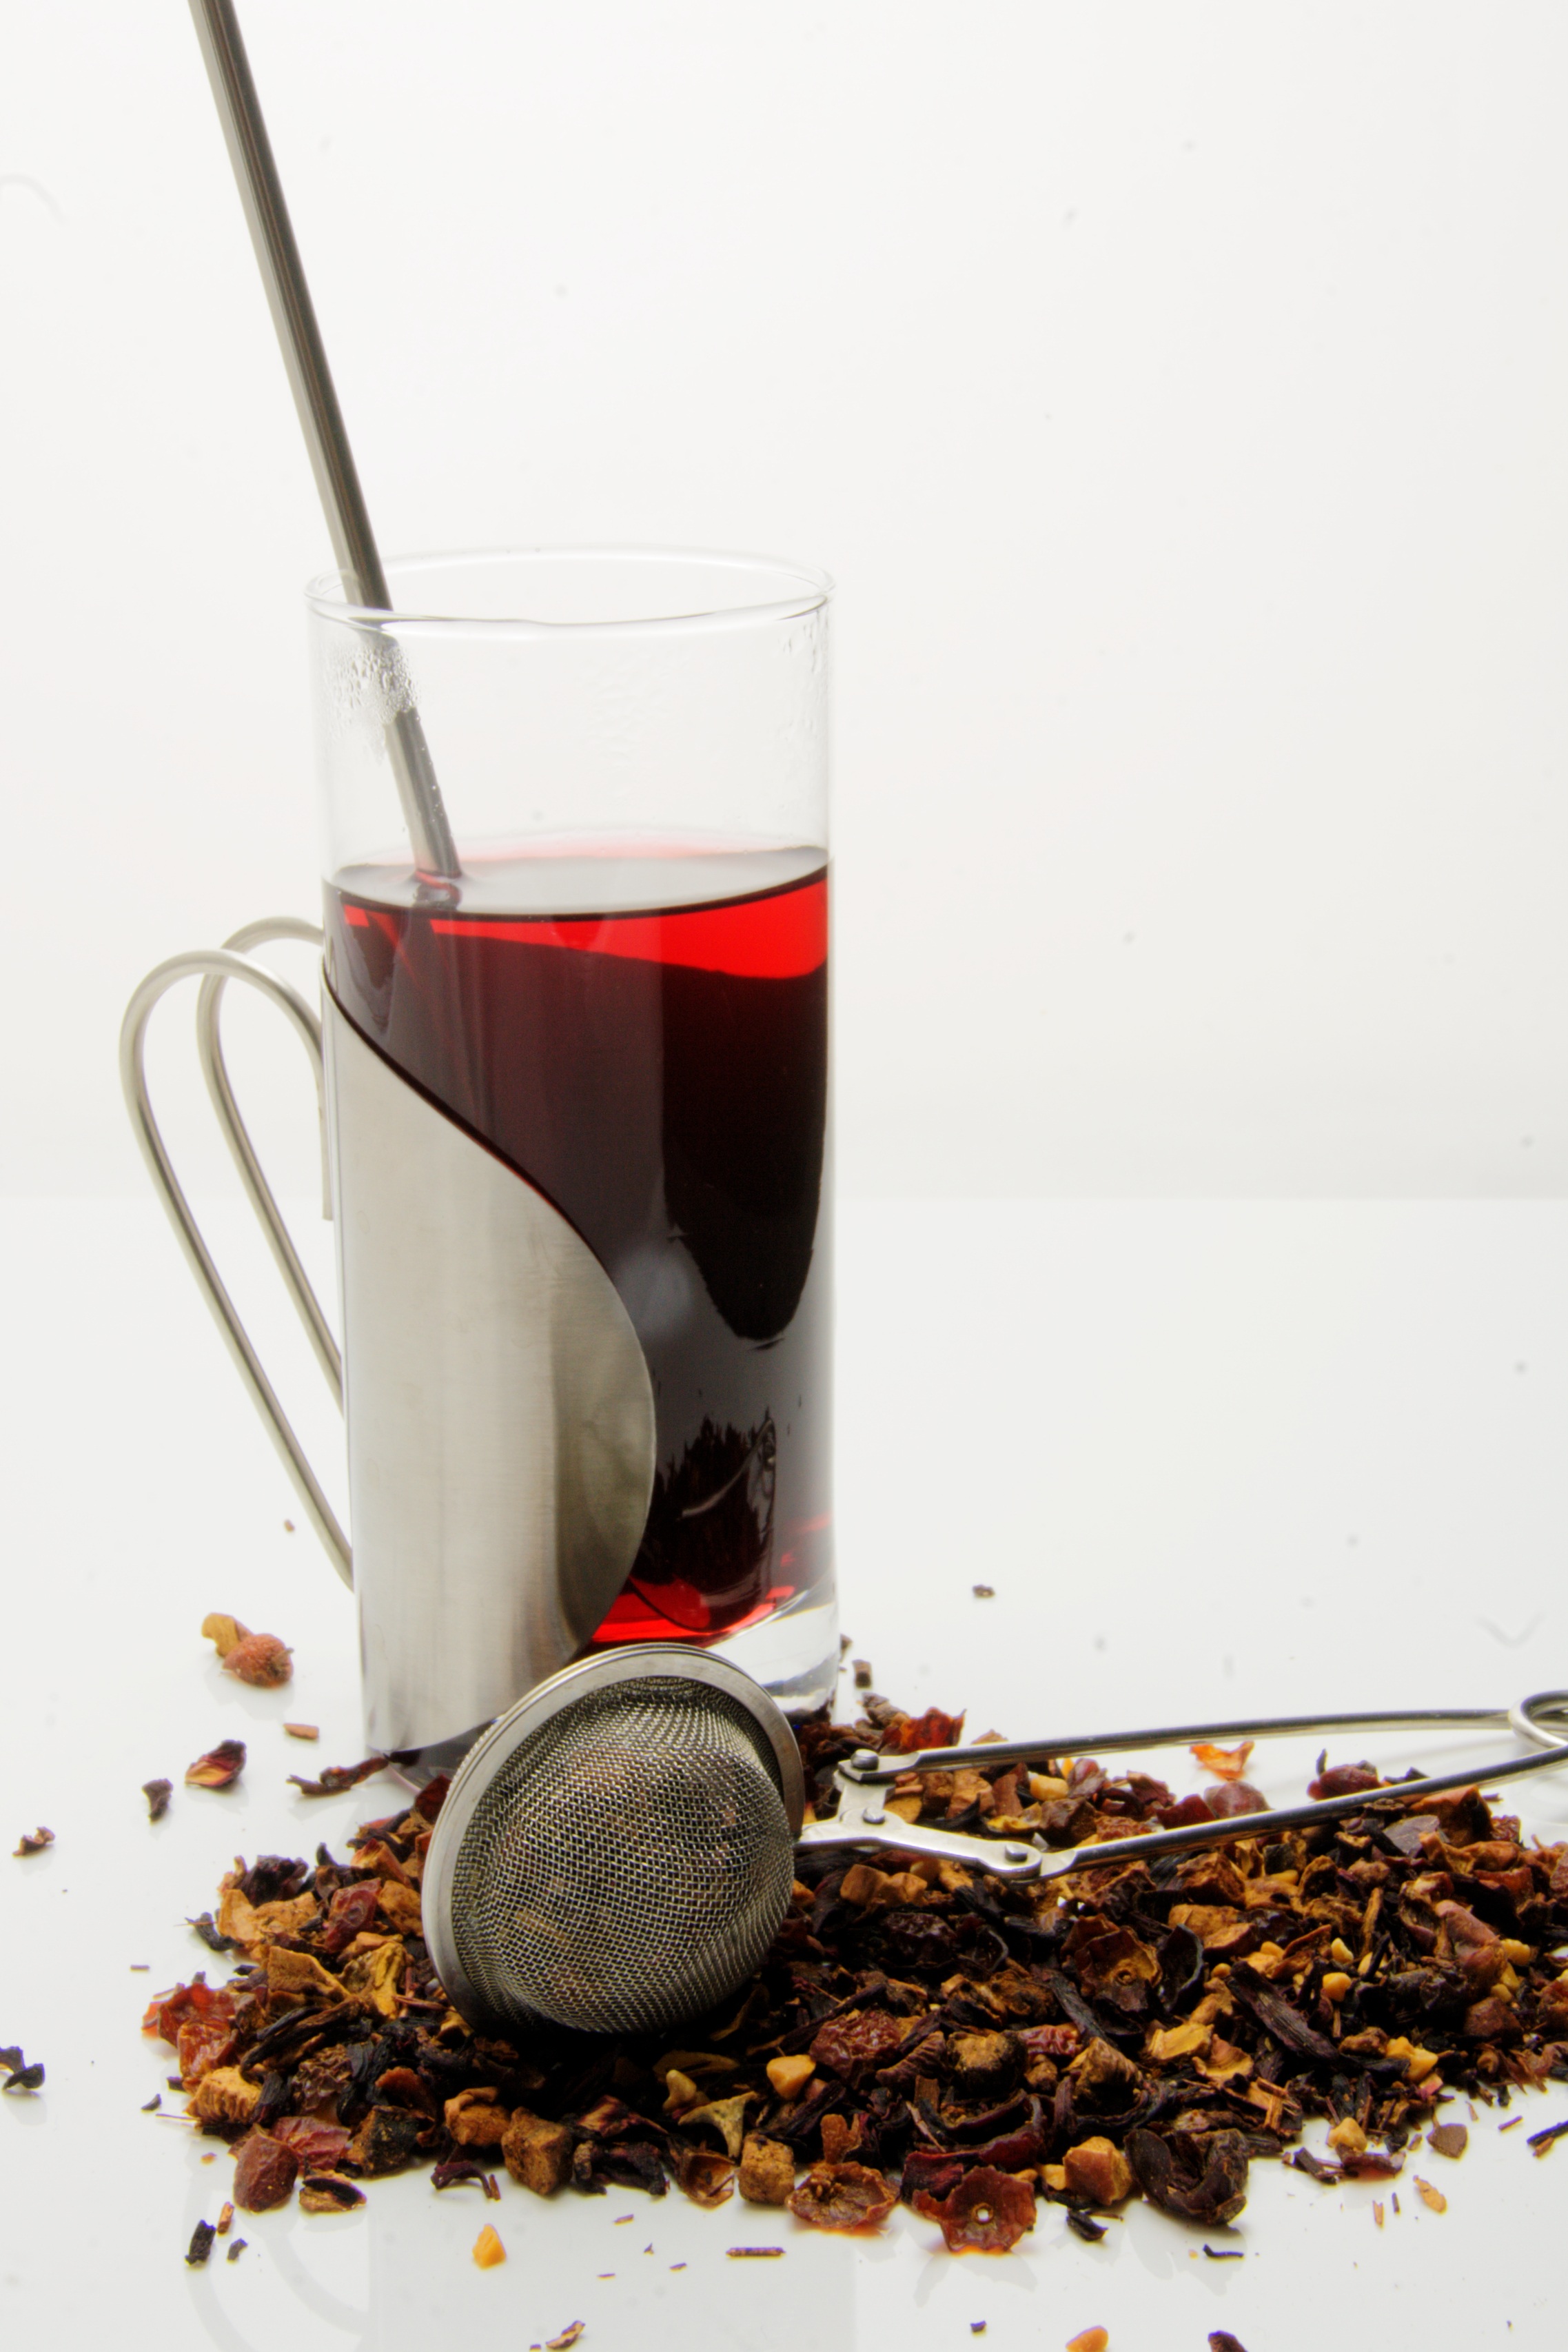
coffee, tea, glass, cup, drink, espresso, coffee cup, tableware, teacup, caffeine, hot drink, mix, tee, teatime, flavor, tea glass, fruit tea, tea mix, masala chai